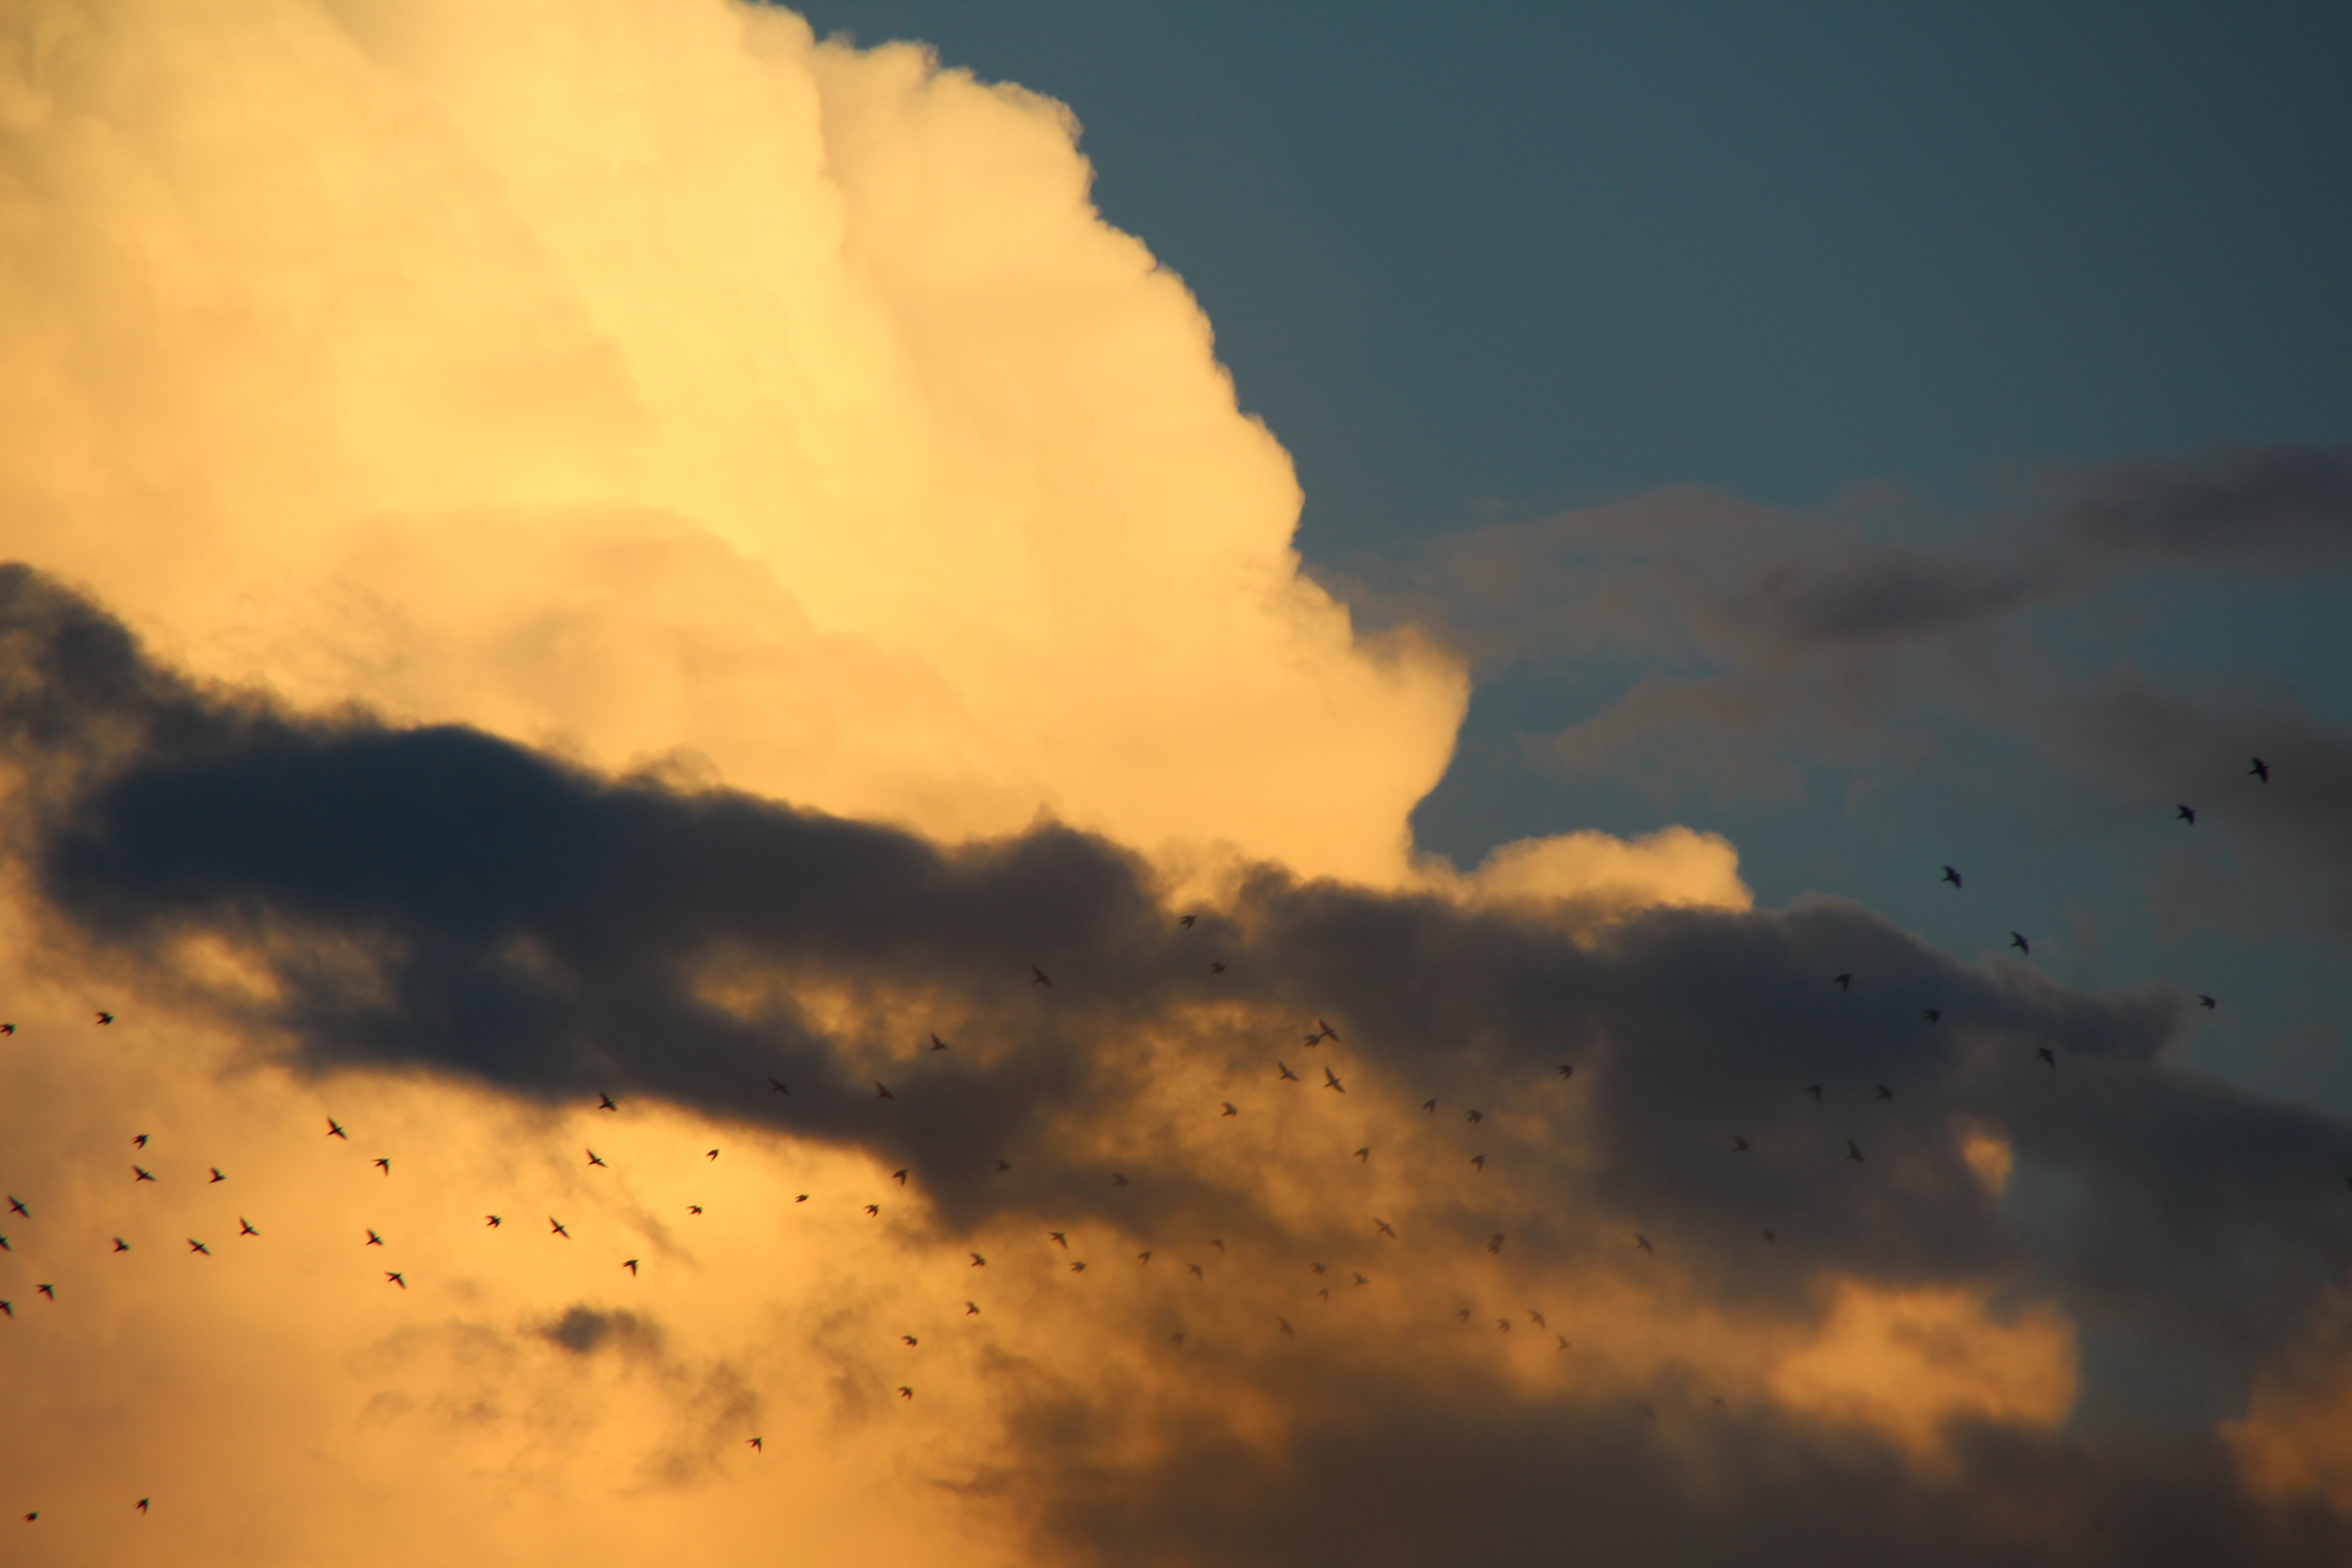
cloud, sky, sunset, sunlight, morning, dawn, atmosphere, dusk, cumulus, afterglow, meteorological phenomenon, atmosphere of earth